Cibolo, Texas

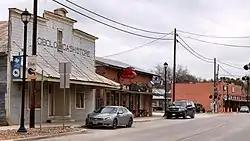
The old commercial district on Main Street.

In 1867, George Schlather built a store on land purchased by his father Jacob. In 1882, the Schlathers sold the store to Charles Fromme, who renamed it Fromme's Store. The community also became known by this name. In 1877, the Galveston, Harrisburg and San Antonio Railway station serving the area was called Cibolo Valley. In 1883, the US Post Office opened a branch in the town and called it Cibolo. By 1890, its population was 100 people.